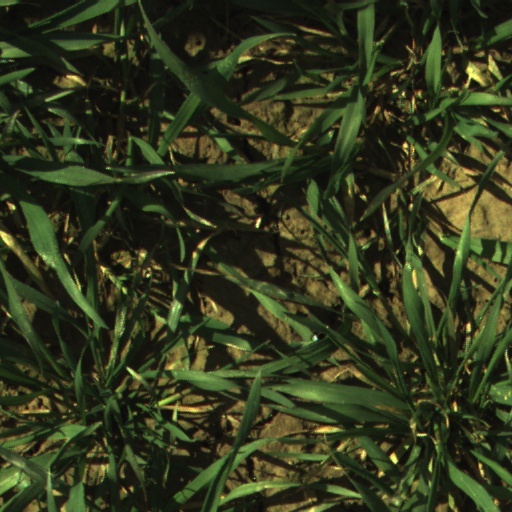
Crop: wheat